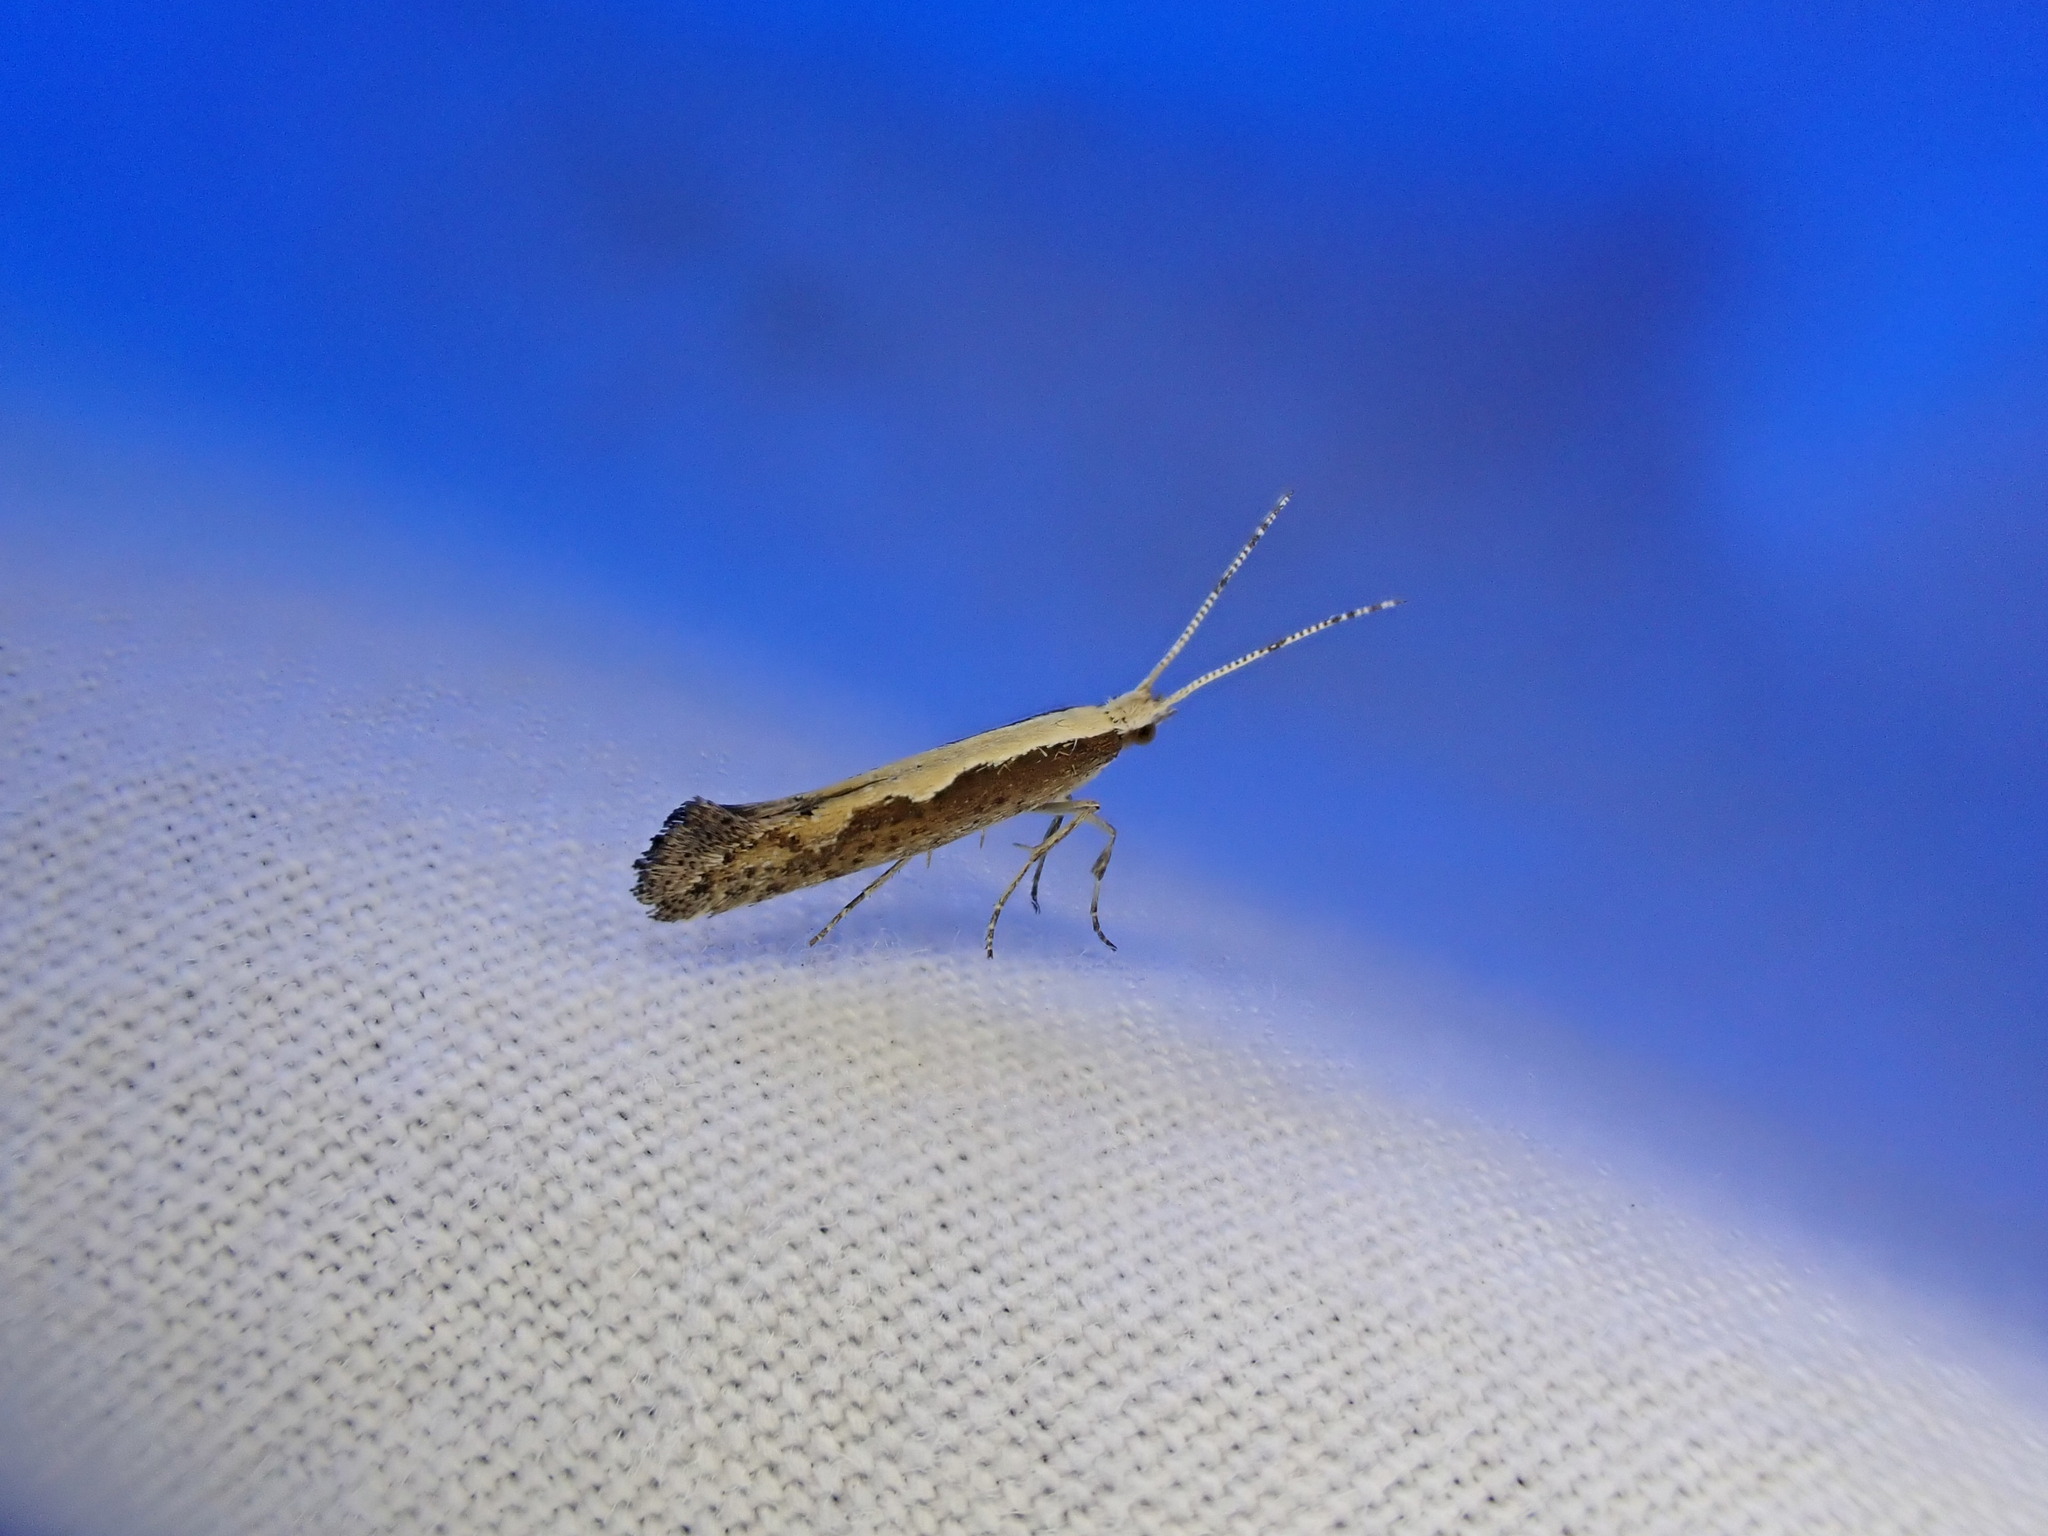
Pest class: diamondback_moth